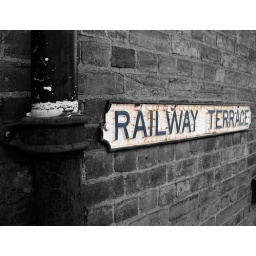
A weather beaten sign on a wall near the station in Derby